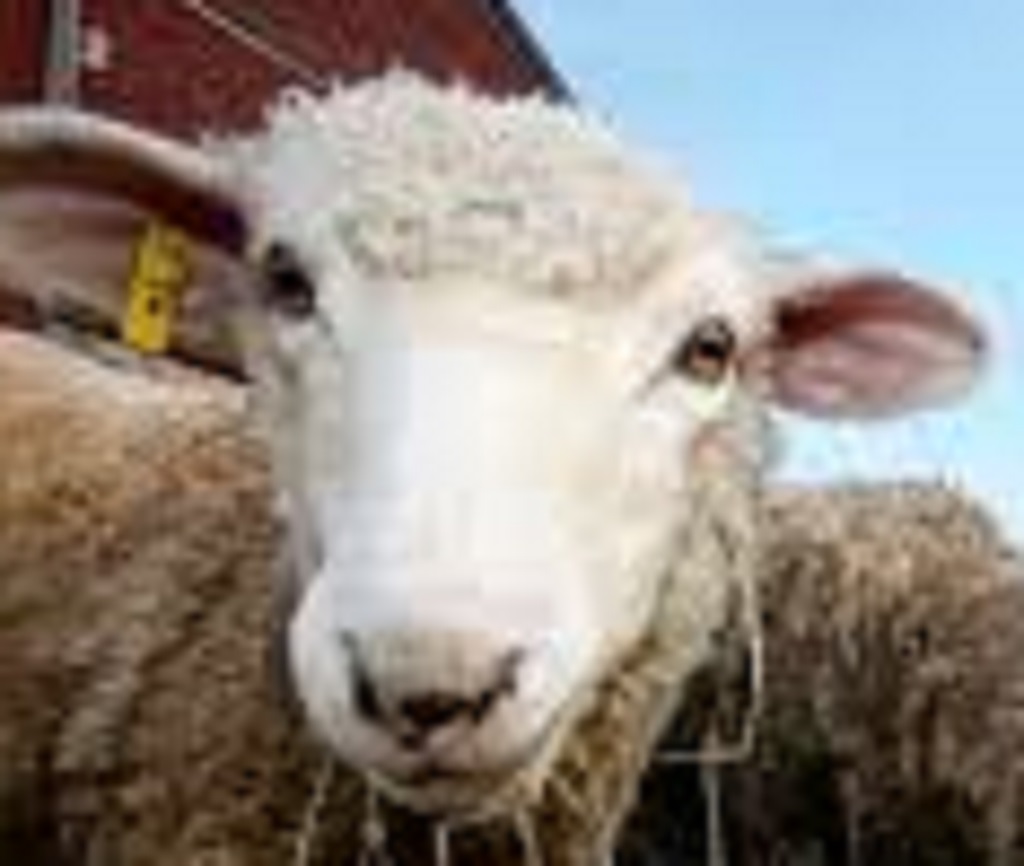
Label: no pain